King's Shropshire Light Infantry

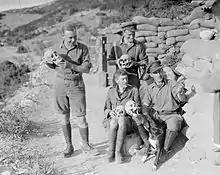
Officers of the 2nd King's Shropshire Light Infantry with skulls excavated during the construction of trenches and dugouts at the ancient Greek site of Amphipolis, 1916.

The 1st Battalion landed at Saint-Nazaire as part of the 16th Brigade in 6th Division in September 1914 for service on the Western Front. The 2nd Battalion landed at Le Havre as part of the 80th Brigade in the 27th Division in December 1914 also for service on the Western Front.